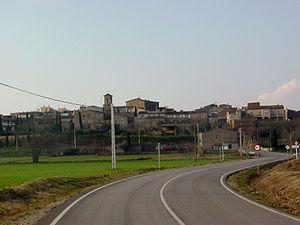
Albons est une commune de la province de Gérone, en Catalogne, en Espagne, de la comarque de Baix Empordà